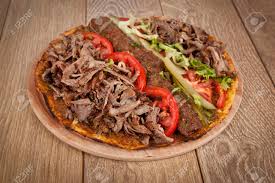
Yemek: lahmacun